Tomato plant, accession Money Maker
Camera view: vertical (180 deg); turntable rotation: 30 degrees
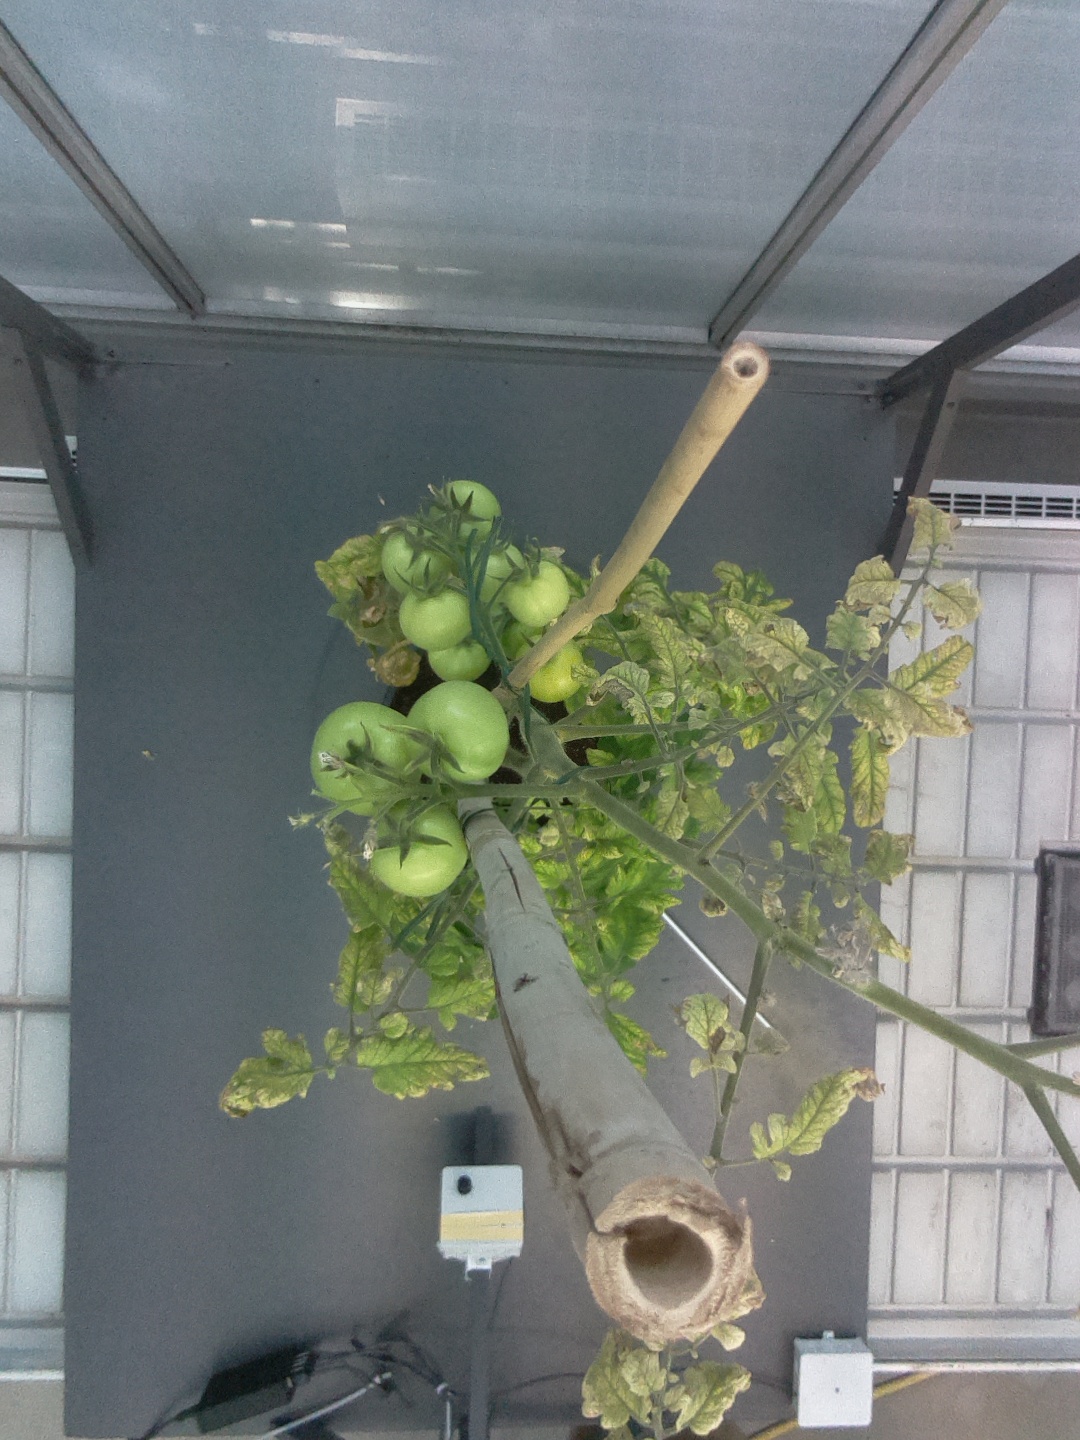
BBCH growth stage 78: 80% -90% of final fruit size